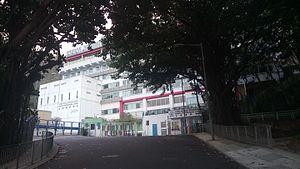
Lycée français international Victor-Segalen Campus Blue Pool Road 中文（繁體）‎: 香港法國國際學校 - 藍塘道校 中文（简体）‎: 香港法国国际学校 - 蓝塘道校
Le Lycée Français International « Victor Segalen » fut la première école internationale à s’établir à Hong Kong en 1963-1964, installée à l'origine dans l'ancien Sanatorium de Béthanie. Fondée comme « petite école francophone » avec 35 élèves, le LFI compte aujourd’hui près de 2600 élèves de 40 nationalités différentes de la maternelle à la terminale, répartis sur 4 sites.